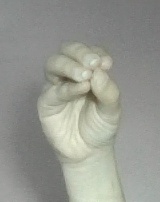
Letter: ha